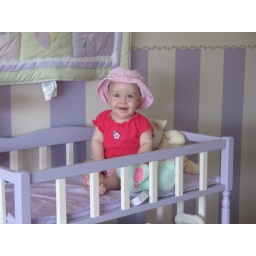
Shelby in pink hat 2